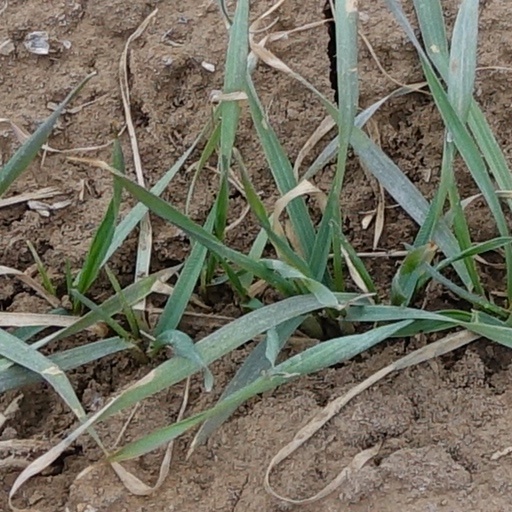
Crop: wheat